Glenn College, La Trobe University

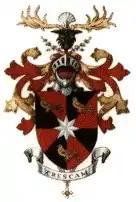
Coat of arms of Sir Archibald Glenn

The design of the coat of arms is an amalgamation of the La Trobe University coat of arms and the armorial bearings of the family of Sir Archibald Glenn, first chancellor of the university.